Vazgen Sargsyan

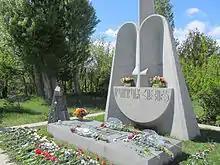
Vazgen Sargsyan's memorial in Yerablur

On 27 October 1999, at around 5:15 pm, five assailants—Nairi Hunanyan, his brother Karen, their uncle Vram and two others—armed with Kalashnikov rifles hidden under long coats, broke into the National Assembly building in Yerevan, while the government was holding a question-and-answer session. They shot and killed Sargsyan, National Assembly Speaker Karen Demirchyan, Deputy National Assembly Speakers Yuri Bakhshyan and Ruben Miroyan, Minister of Urgent Affairs Leonard Petrosyan, and Parliament Members Henrik Abrahamyan, Armenak Armenakyan and Mikayel Kotanyan. The gunmen injured at least 30 people in the parliament. The group claimed they were carrying out a coup d'état. They described their act as "patriotic" and "needed for the nation to regain its senses". They said they wanted to "punish the authorities for what they do to the nation" and described the government as profiteers "sucking the blood of the people". They claimed Armenia was in a "catastrophic situation" and that "corrupt officials" were not doing anything to provide the way out. Vazgen Sargsyan was the main target of the group and the other deaths were said to be unintended. According to reporters who witnessed the shooting, the men went up to Sargsyan and said, "Enough of drinking our blood," to which Sargsyan calmly responded, "Everything is being done for you and the future of your children." Vazgen Sargsyan was hit several times. Anna Israelyan, an eyewitness journalist, stated that "the first shots were fired directly at Vazgen Sargsyan at a distance of one to two meters" and, in her words, "it was impossible that he would have survived." Sargsyan's body was taken out of the parliament building on the evening of 27 October.